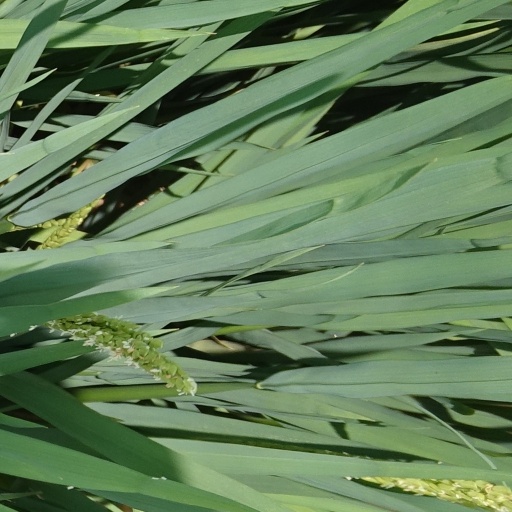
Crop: rice